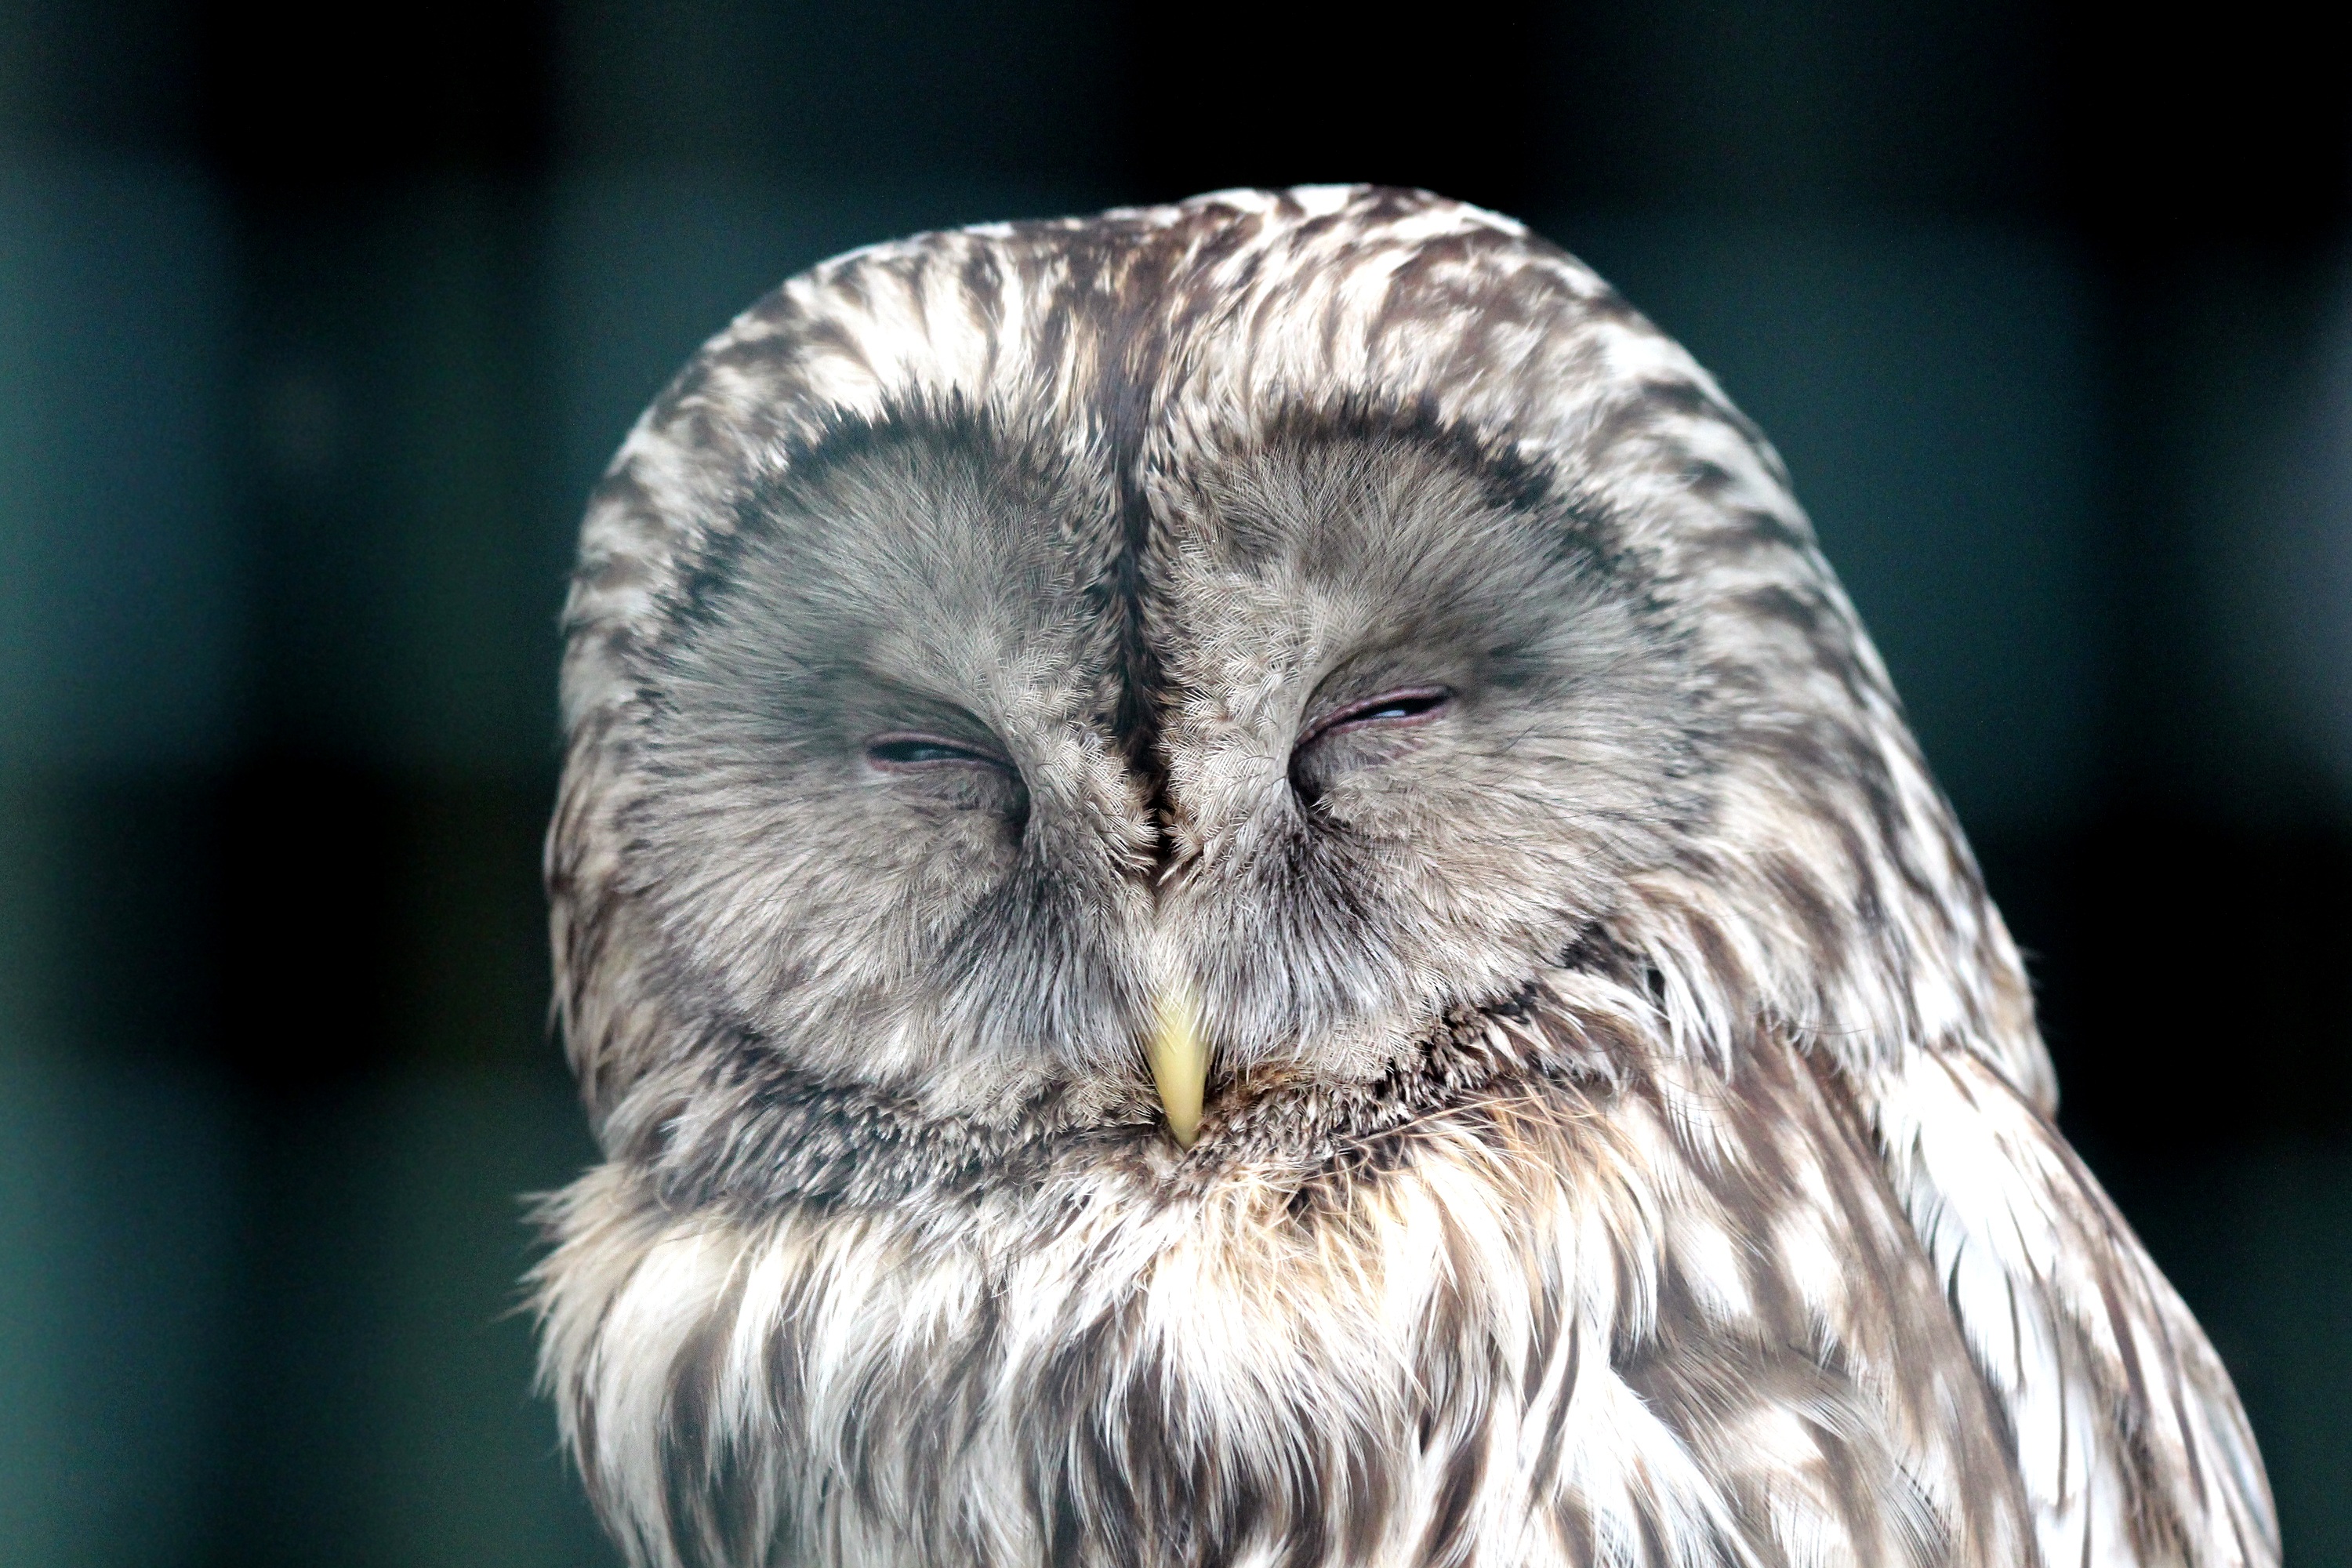
bird, wing, wildlife, beak, owl, fauna, bird of prey, close up, animals, vertebrate, feathered race, krupnyj plan, black background, sleeps, great grey owl, accipitriformes, front disc